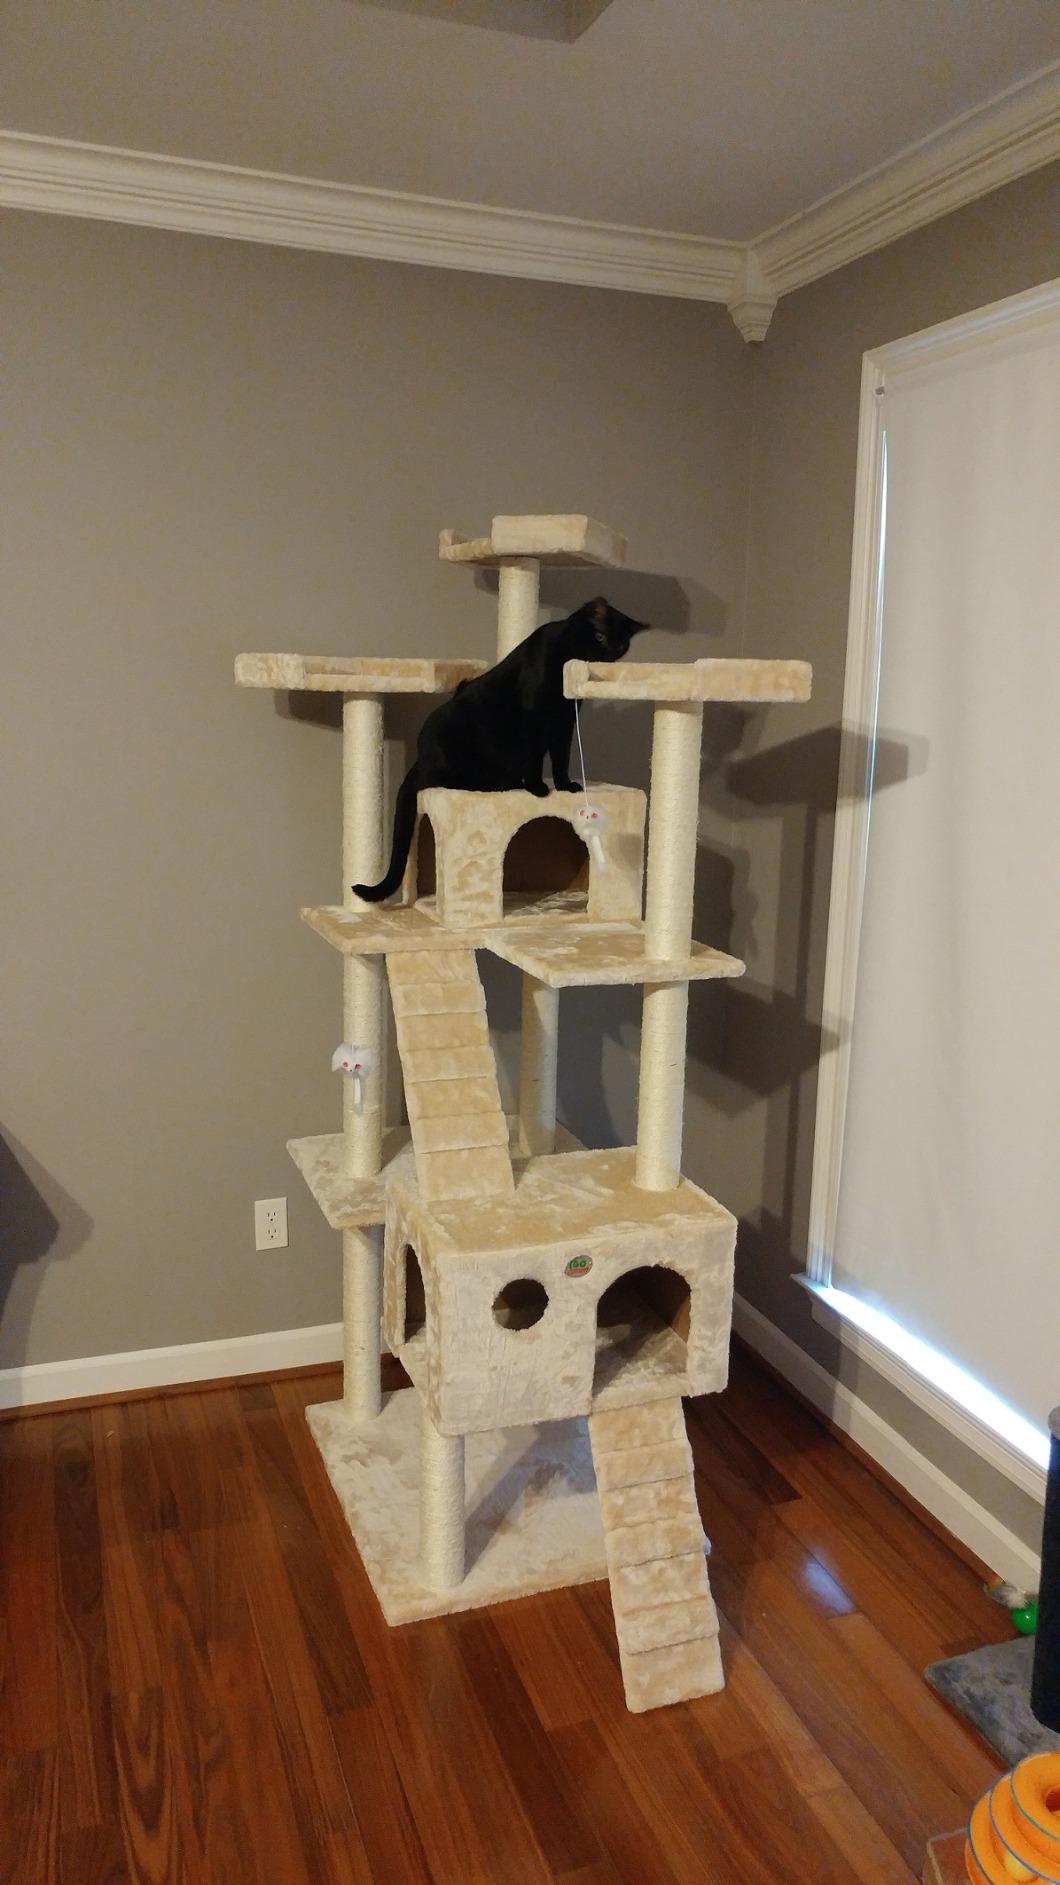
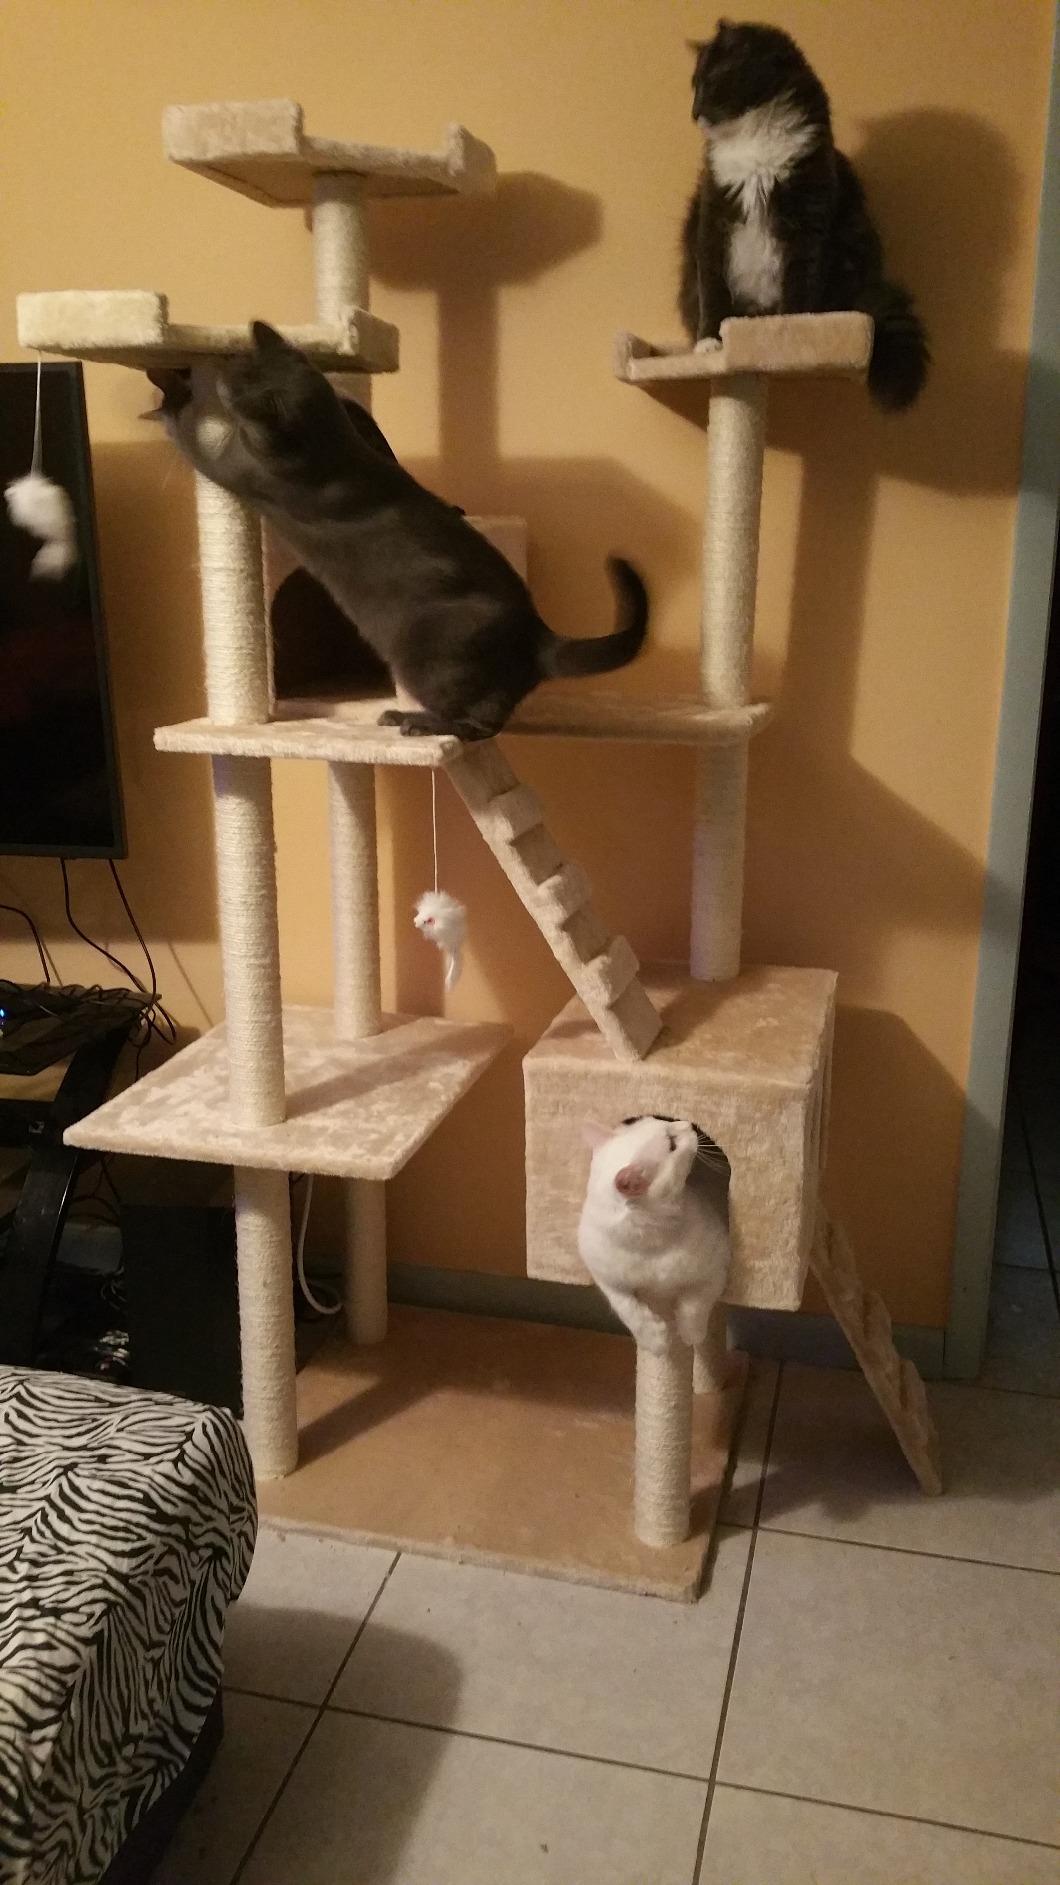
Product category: items_cat tree
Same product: yes